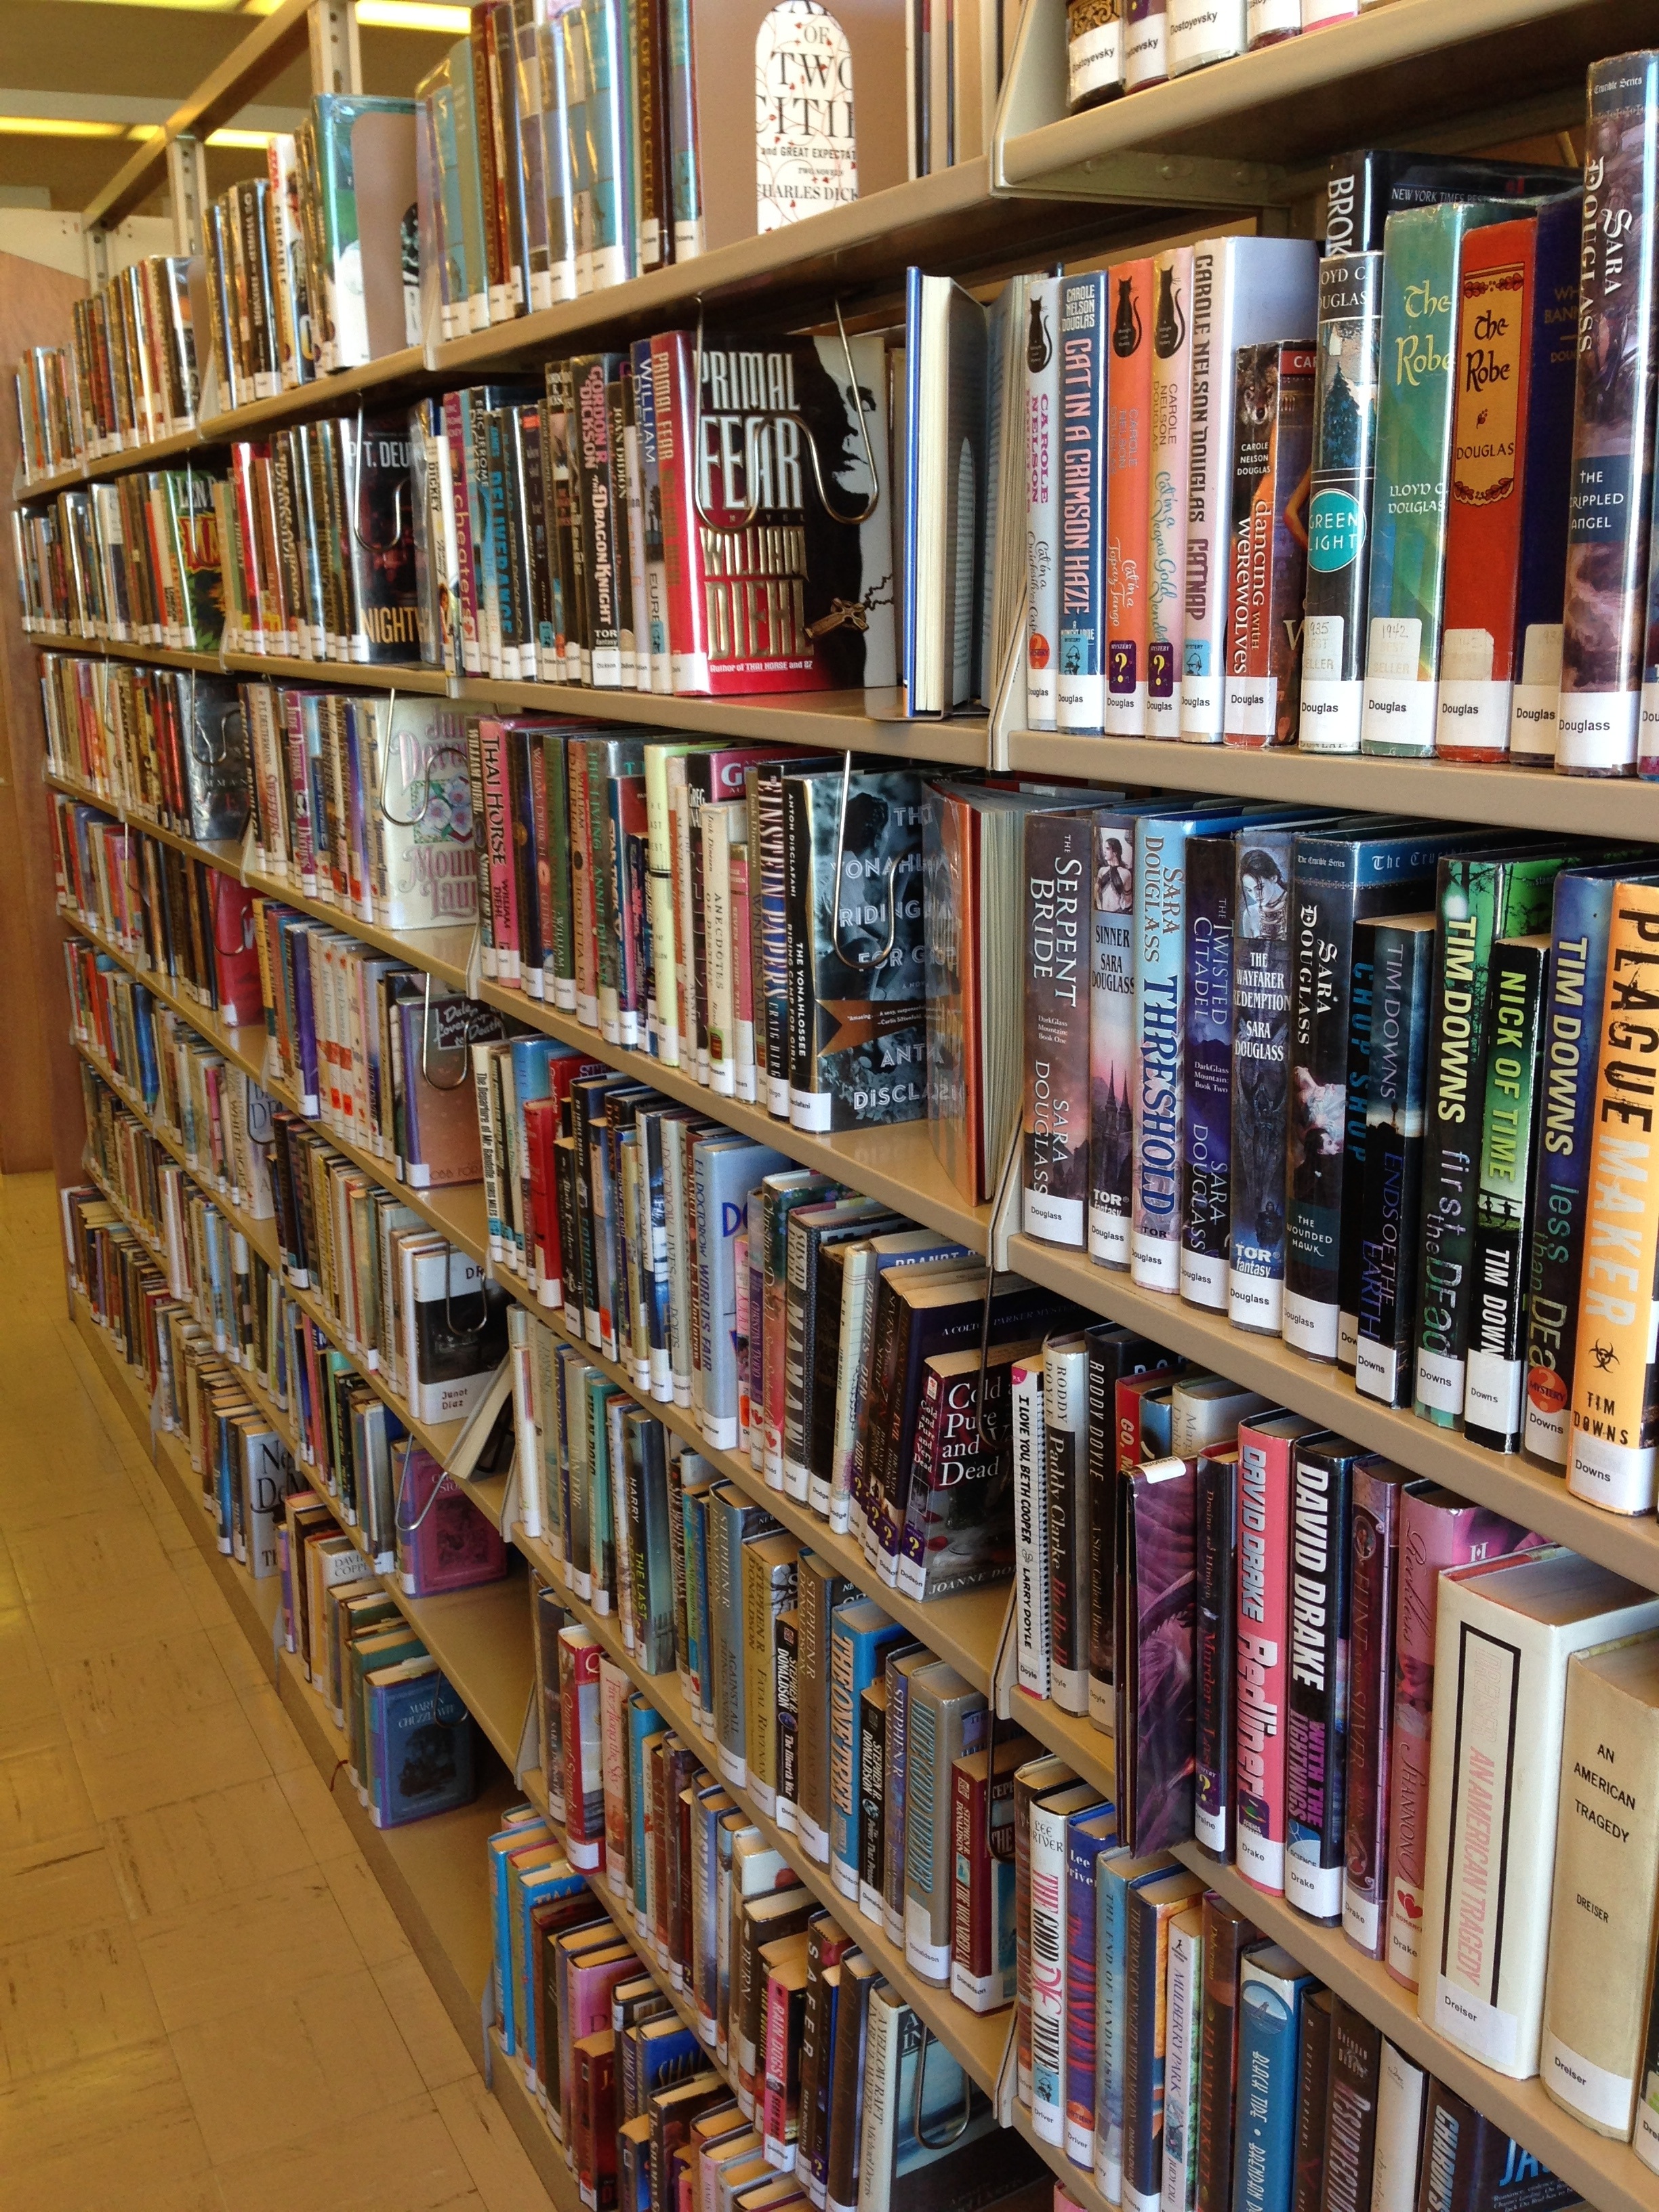
book, building, shelf, furniture, library, books, shelving, retail, knowledge, public library, bookselling